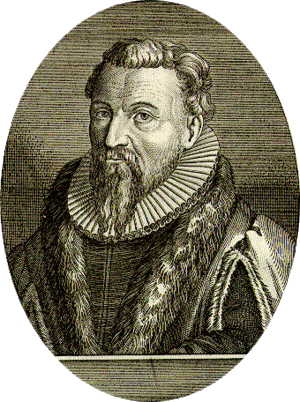
Konrad Schlüsselburg est un pasteur protestant et théologien luthérien allemand.